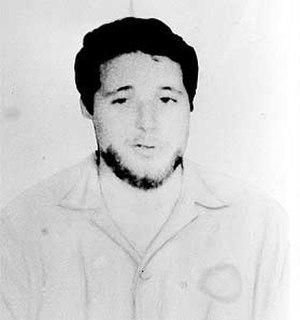
Michael Henry Schwerner, né le 6 novembre 1939 et mort le 21 juin 1964, était l'un des trois membres du Council of Federated Organizations tués à Philadelphia par des membres du Ku Klux Klan opposés à leur travail visant à enregistrer les Afro-Américains du Mississippi sur les listes électorales, triple assassinat connu sous le nom des Freedom Summer Murders / Meurtres de la Freedom Summer.
Les meurtres du Freedom Summer désignent les assassinats de trois militants pour les droits civiques du 21 au 22 juin 1964 près de Philadelphia par des membres du Ku Klux Klan de l'État du Mississippi et du Bureau du shérif du comté de Neshoba. Les trois victimes travaillaient pour la campagne appelée Freedom Summer organisée par le Council of Federated Organizations afin d'inciter les Afro-Américains à s'inscrire sur les listes électorales.